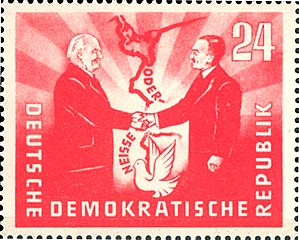
Fordrivelsen af tyskere efter 2. verdenskrig / Fordrivelser efter Nazitysklands nederlag / Polen, herunder tidligere tyske områder
Østtysk erindringsfrimærke fra 1951 om Zgorzelectraktaten, der etablerede Oder-Neisse-linjen, som en "fredsgrænse". På mærket ses præsidenterne Wilhelm Pieck (DDR) og Bolesław Bierut (Polen).
Ved 2. verdenskrigs slutning flygtede eller udvistes hovedparten af de tyske befolkningsgrupper i områder uden for det nuværende Tysklands og Østrigs grænser. Det drejede sig især om for det første tidligere tyske områder, som blev annekteret at Polen og Sovjetunionen efter krigen – Østlige Brandenburg, Østpreussen og det meste af Pommern og Schlesien, for det andet om Tjekkoslovakiet, som blev genskabt ud fra det tidligere tjekkoslovakiske område, som havde været besat under krigen, og Sudeterlandet, som var blevet annekteret af Tyskland i 1938, og for det tredje om de tidligere polske områder, som var blevet annekteret eller besat af Tyskland under krigen. For det fjerde drejede det sig om Ungarn, Rumænien, nordlige Jugoslavien og andre stater i Central- og Østeuropa.